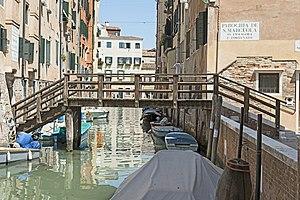
Le centre historique de Venise comprend 121 îles liés par 435 ponts. Cette liste reprend les noms vénitiens des principaux ponts de Venise par sestiere ou île.
Le rio di Ghetto Nuovo est un canal de Venise dans le sestiere de Cannaregio en Italie.